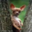
Label: dog